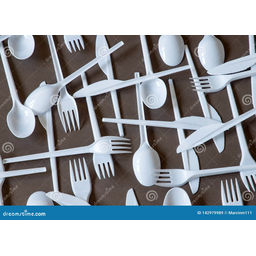
Label: plastic